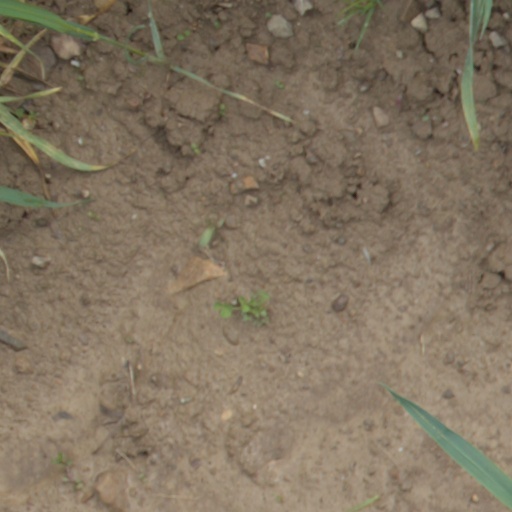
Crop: wheat